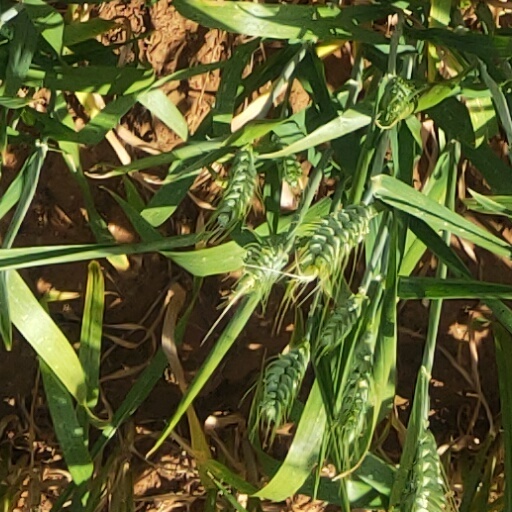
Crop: wheat